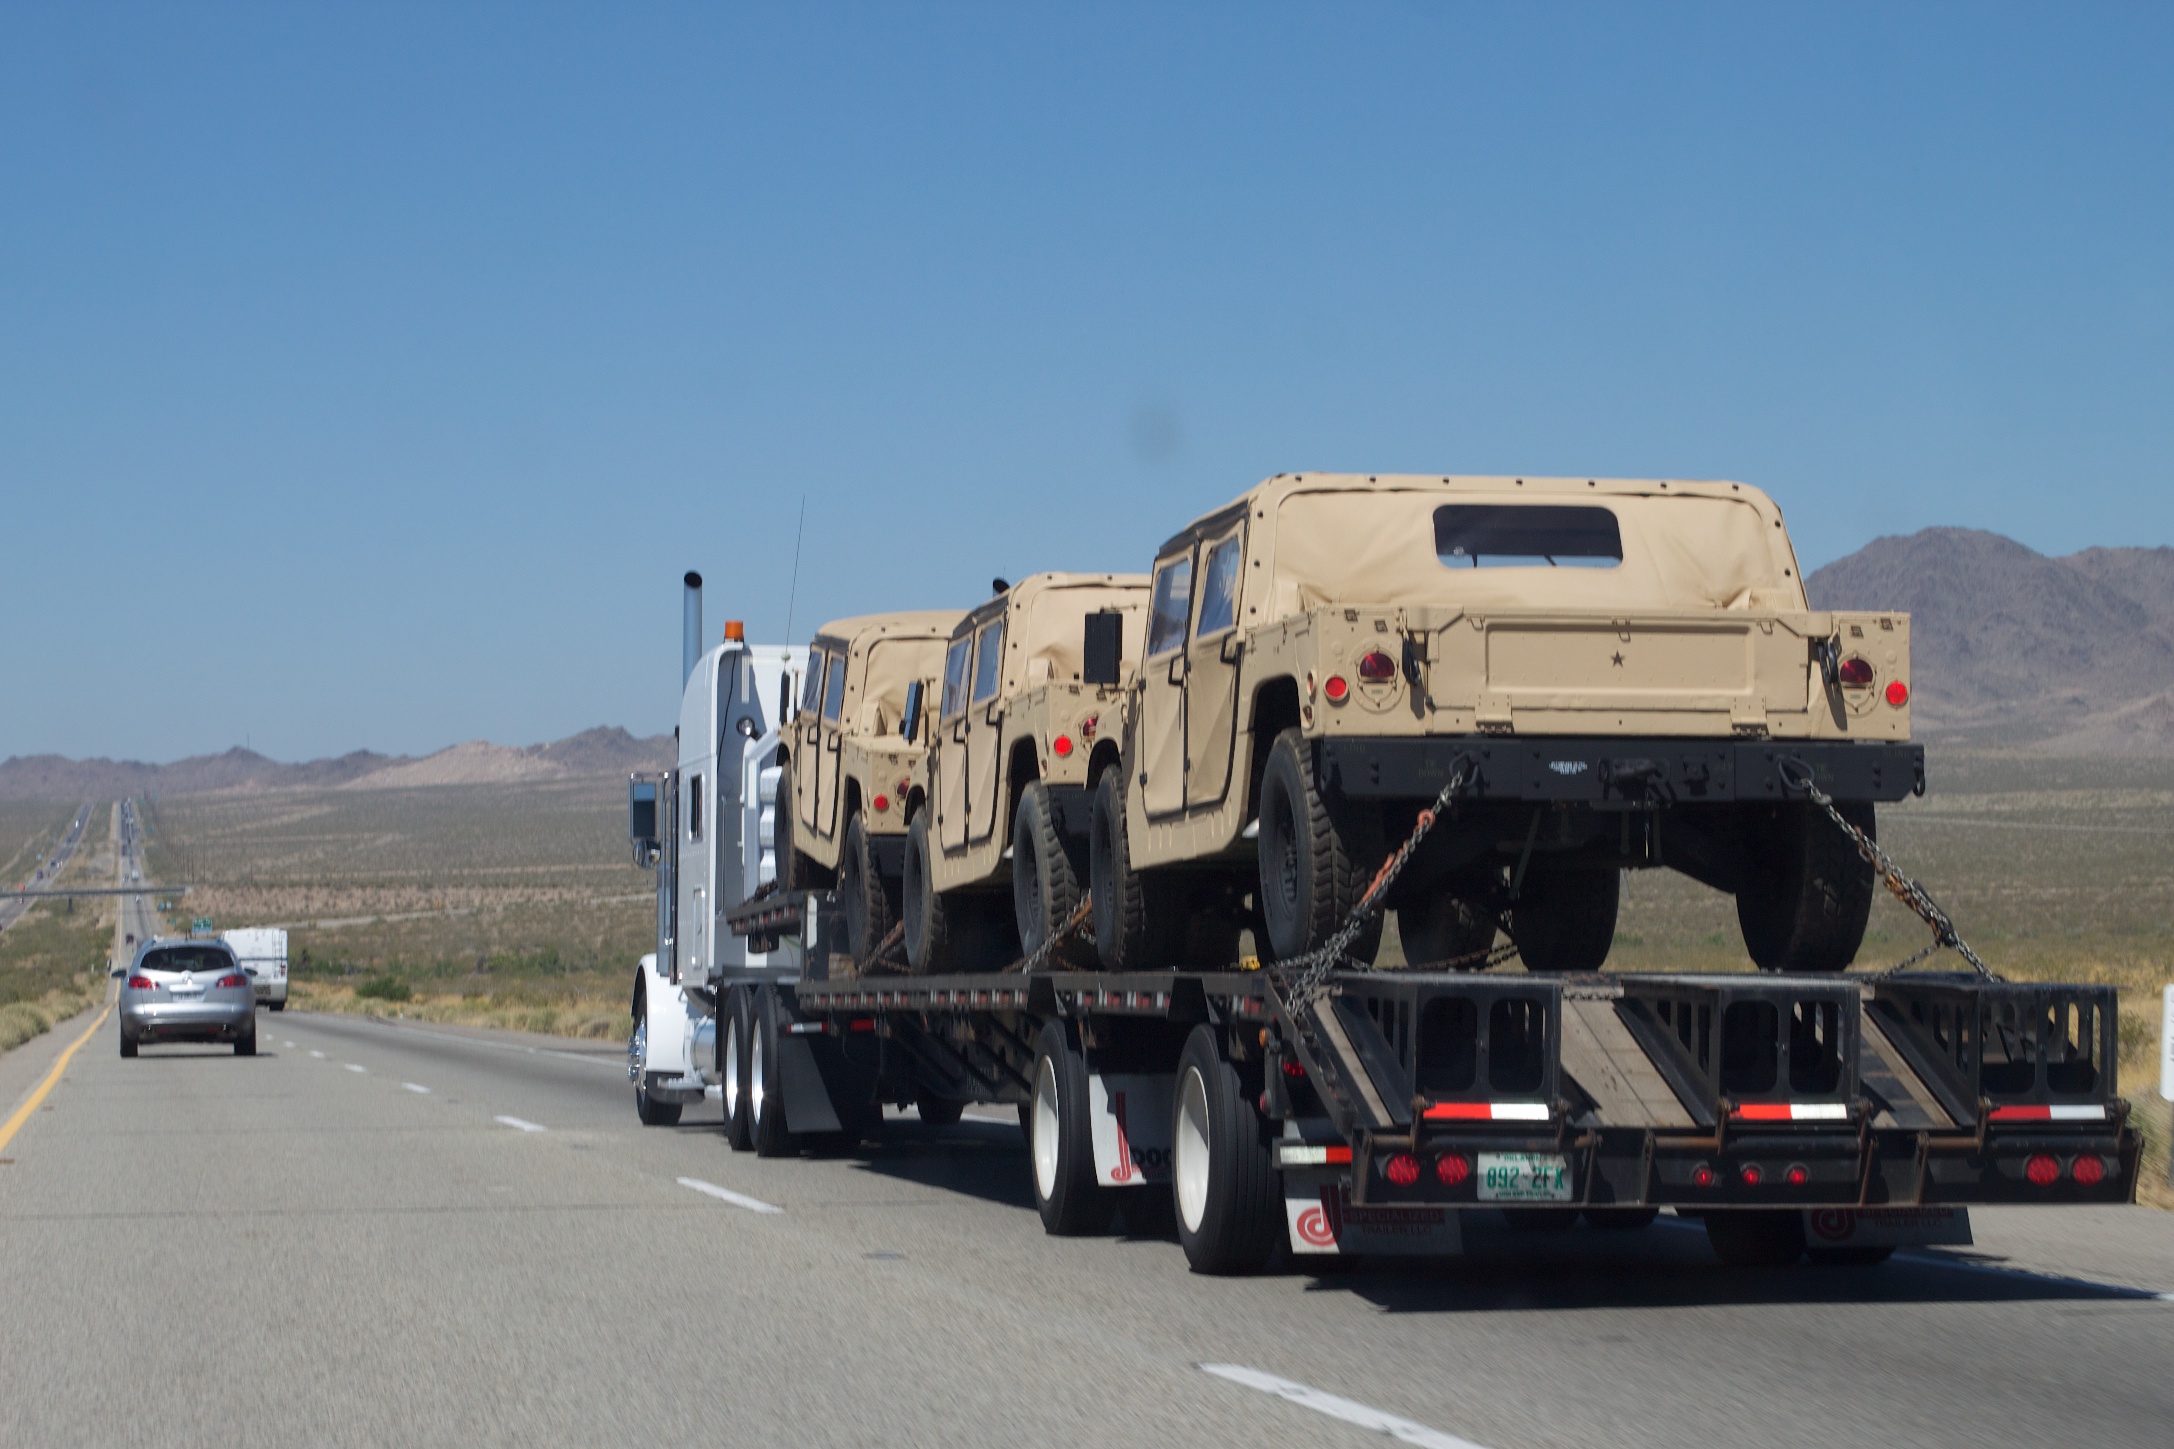
highway, asphalt, transport, truck, vehicle, commercial vehicle, construction equipment, land vehicle, trailer truck